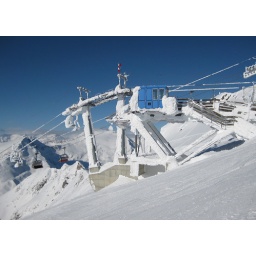
Glacier of Moelltal. Austria. Carinthia. Dec 2008. A dreamlike blue sky by a special snowy landscape.